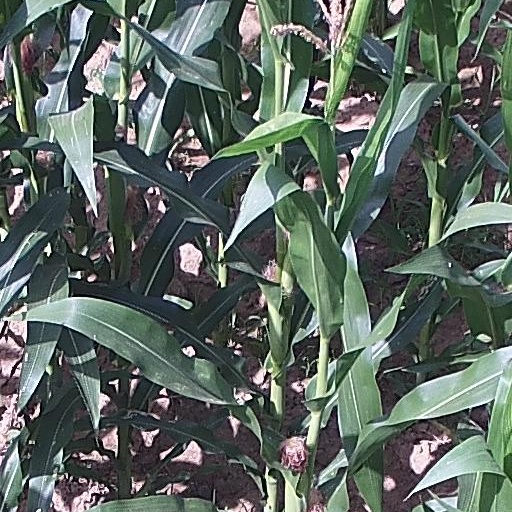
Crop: maize; corn